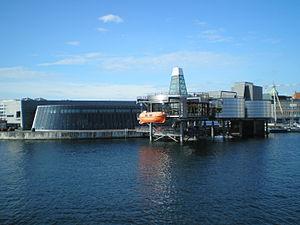
Le Musée norvégien du pétrole a été ouvert le 20 mai 1999. L'architecture inhabituelle a fait du musée un point de repère dans le Port de Stavanger. Vu de la mer, le musée ressemble à une petite plate-forme pétrolière. Il se concentre sur l'activité d’extraction de pétrole en mer, particulièrement en Mer du Nord. Une exposition montre comment le pétrole a été découvert, et comment il est produit et extrait.